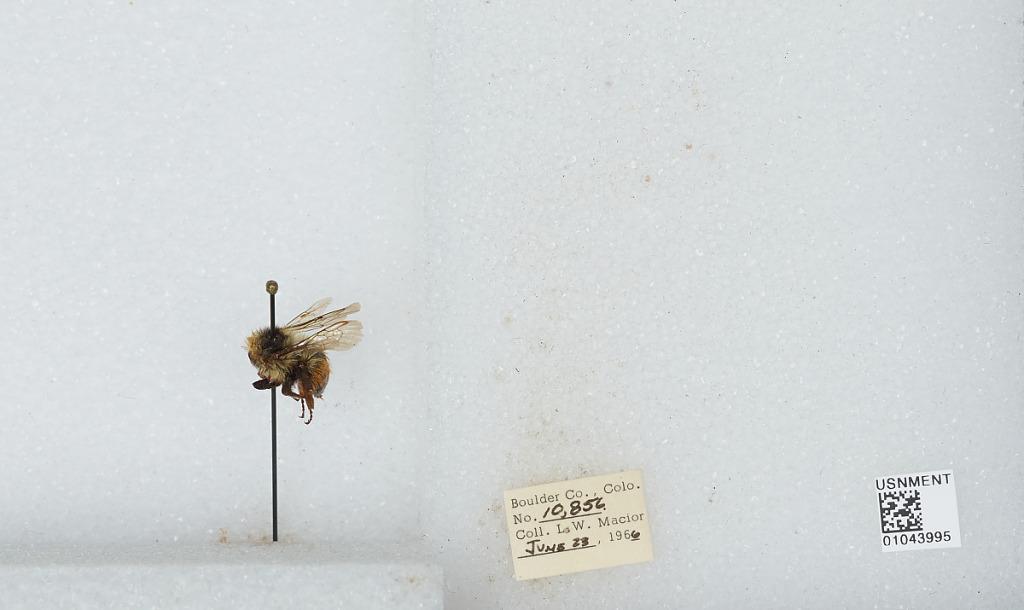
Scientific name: Bombus (Pyrobombus) bifarius Cresson
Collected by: L. Macior
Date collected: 1966-6-23
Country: United States
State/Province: Colorado
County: Boulder
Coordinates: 40.09, -105.36